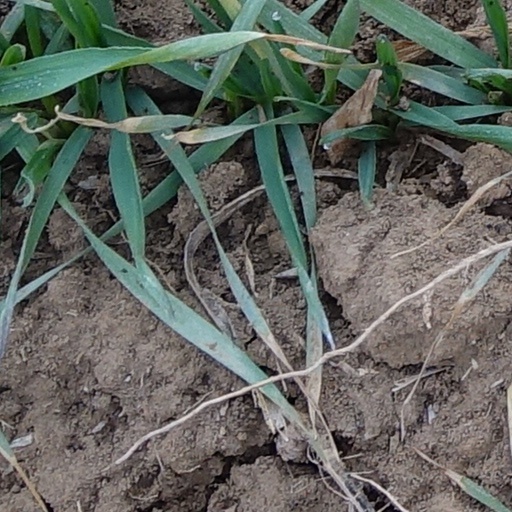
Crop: wheat